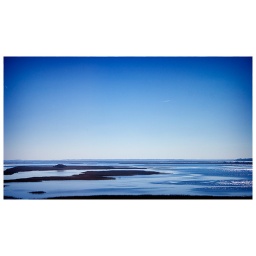
The view from our speeding car as we crossed over the bridge from the mainland of Florida to Amelia Island.